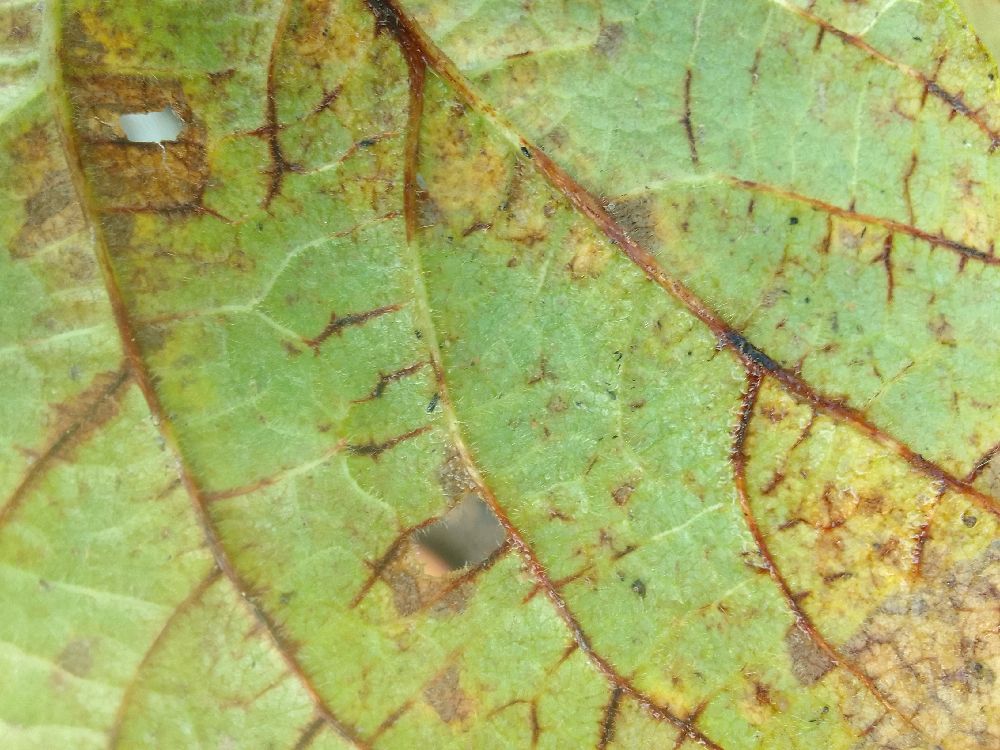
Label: anthracnose